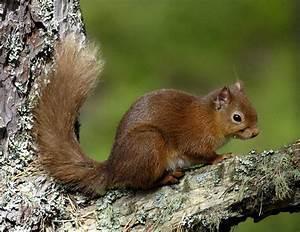
squirrel